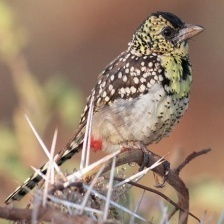
Species: D-ARNAUDS BARBET
Scientific name: TRACHYPHONUS DARNAUDII